Fernando de la Rúa

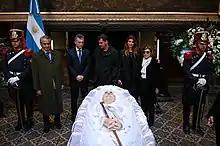
President Mauricio Macri at the state funeral of Fernando de la Rúa.

The crisis worsened and by 19 December 2001, riots and looting broke out at several points in the country. De la Rúa announced in a "cadena nacional" (national network broadcast) that he had established a state of emergency. The riots continued; his speech was followed by increased protests, the "cacerolazos", which caused 27 deaths and thousands of injuries. Cavallo resigned at midnight the same day, and the rest of the cabinet followed suit.